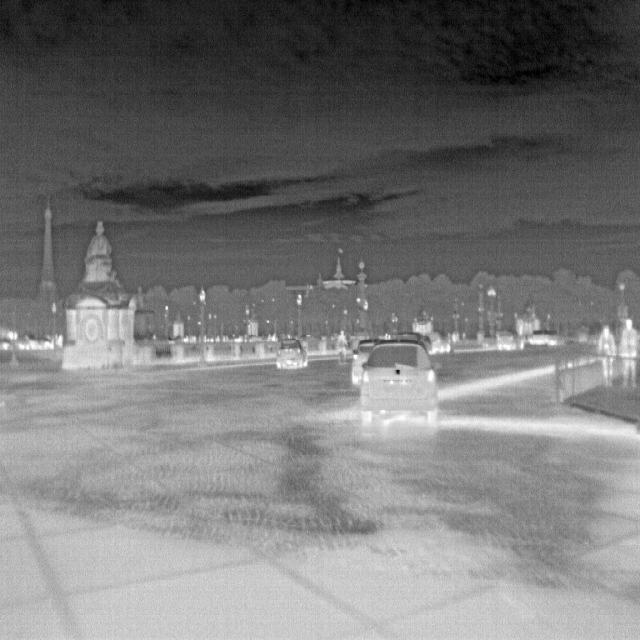
Detected objects:
label: person
label: person
label: person